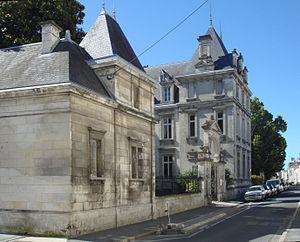
Musée d'Orbigny Bernon 2 rue Saint-Côme à La Rochelle (Charente-Maritime - France).
Le musée d'Orbigny Bernon était un musée d'art décoratif et d'histoire locale situé à La Rochelle, en Charente-Maritime. Fermé depuis septembre 2012, il sera reconverti pour accueillir les services culturels de la ville. Les collections ont été transférées au musée des beaux-arts de La Rochelle.